Animal cognition

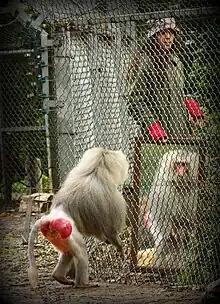
Mirror test with a baboon

The sense in which animals can be said to have self-consciousness or a self-concept has been hotly debated. The best known research technique in this area is the mirror test devised by Gordon G. Gallup, in which an animal's skin is marked in some way while it is asleep or sedated, and it is then allowed to see its reflection in a mirror; if the animal spontaneously directs grooming behavior towards the mark, that is taken as an indication that it is aware of itself. Self-awareness, by this criterion, has been reported for chimpanzees and also for other great apes, the European magpie, some cetaceans and an Asian elephant, but not for monkeys. The mirror test has been criticized by researchers because it is entirely focused on vision, the primary sense in humans, while other species rely more heavily on other senses such as the sense of smell in dogs.